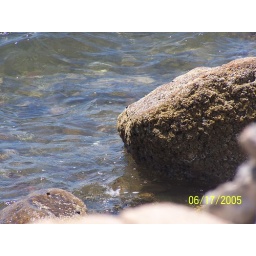
Some rocks and water on the beach at Fort Pheonix in Fairhaven.